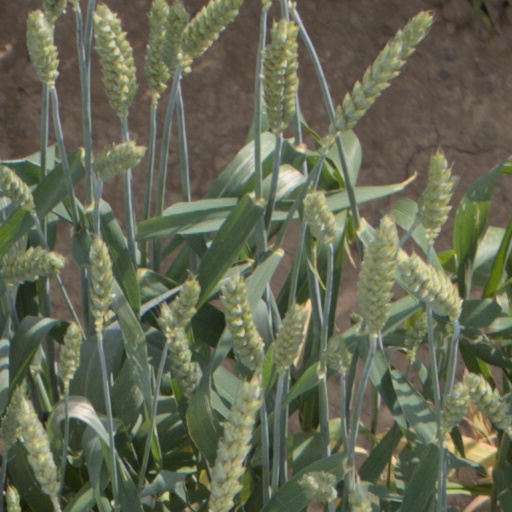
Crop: wheat